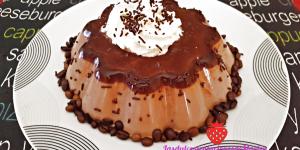
flan de chocolate y cafe